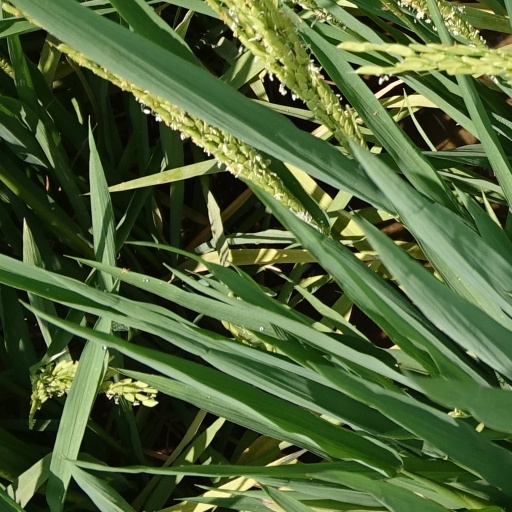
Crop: rice